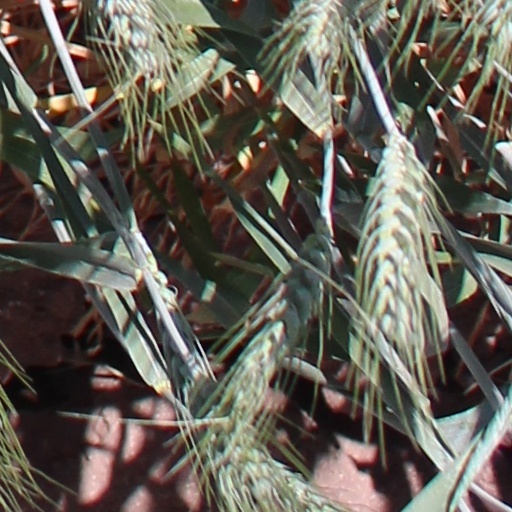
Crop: wheat